Japanese Buddhist architecture

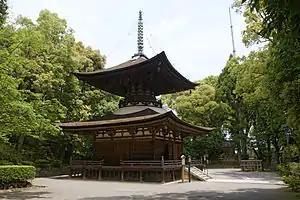
The "tahōtō" is an invention of the Heian period (Ishiyama-dera)

During the Heian period Buddhism became even more infused with Japanese elements: It met and assimilated local beliefs concerning ghosts and spirits (the so-called "onrei" and" mitama"), developing traits close to magic and sorcery which allowed it to penetrate a wide spectrum of social classes. Its merging with indigenous religious belief was then accelerated by the systematization of the syncretism of Buddhism and local religious beliefs (see the article on the "honji suijaku" theory, which claimed that Japanese "kami" were simply Buddhist gods under a different name). It was in this kind of environment that Fujiwara no Michinaga and retired Emperor Shirakawa competed in erecting new temples, in the process giving birth to the Jōdo-kyō architecture and the new "wayō" architectural style.